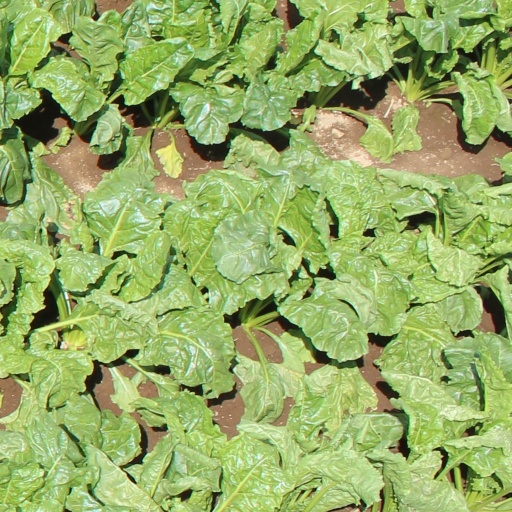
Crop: sugar beet